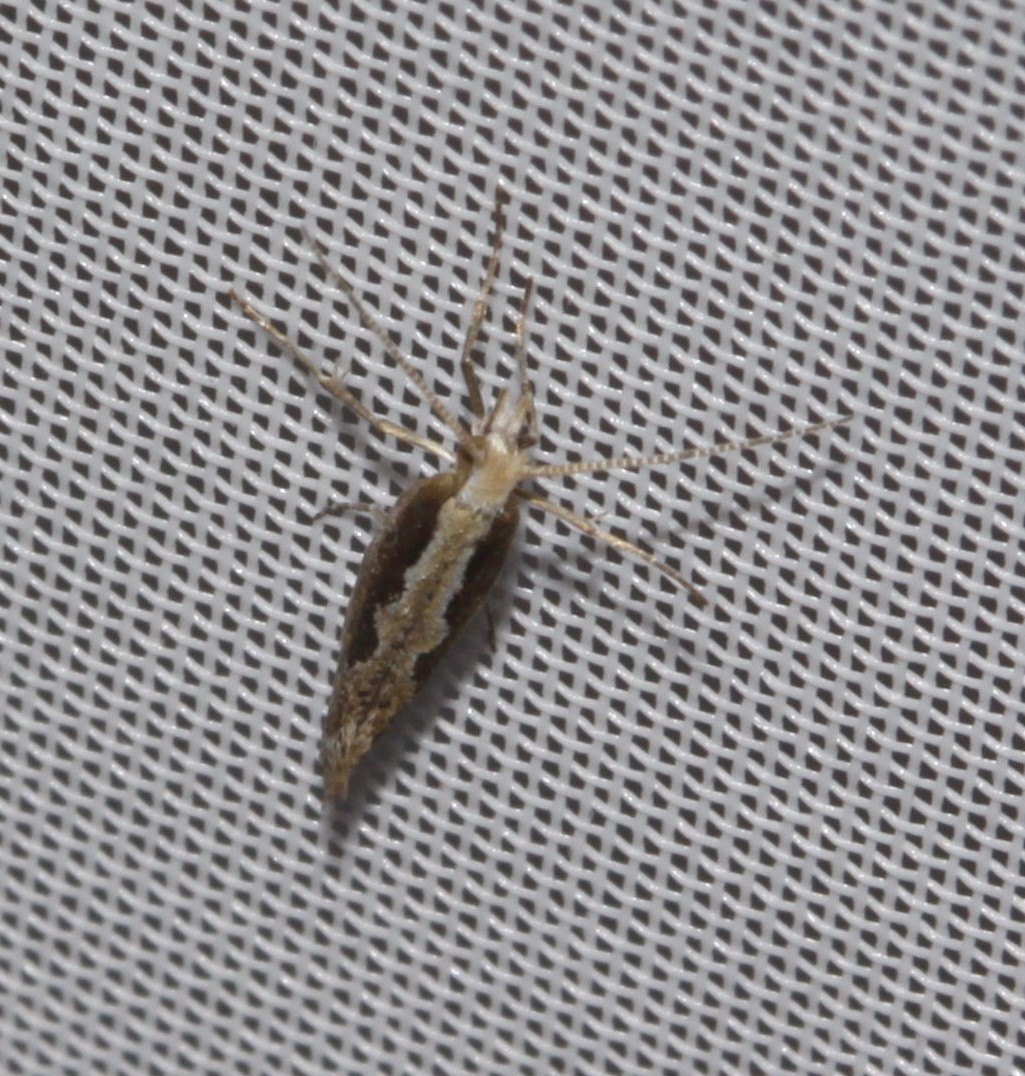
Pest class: diamondback_moth